Amasis II

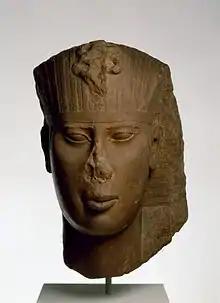
This head probably came from a temple statue of Amasis II. He wears the traditional royal nemes head cloth, with a protective uraeus serpent at the brow. Circa 560 BCE. Walters Art Museum, Baltimore.

Amasis brought Egypt into closer contact with Greece than ever before. Herodotus relates that under his prudent administration, Egypt reached a new level of wealth; Amasis adorned the temples of Lower Egypt especially with splendid monolithic shrines and other monuments (his activity here is proved by existing remains). For example, a shrine built by him was excavated at Tell Nebesha.